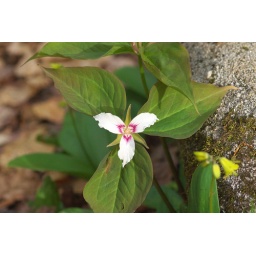
Painted Trillium - Taken in Quaker Run area near the old water treament plant